Princess Victoria Melita of Saxe-Coburg and Gotha

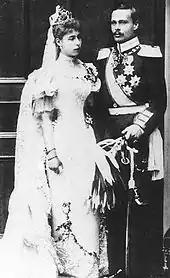
Victoria and Ernest at their wedding in 1894

Eventually, Victoria and Ernest bowed to their families' pressure and married on 19 April 1894 at Schloss Ehrenburg in Coburg. The wedding was a large affair, with most of the royal families of Europe attending, including Victoria Melita's grandmother Queen Victoria, her aunt Empress Frederick of Germany, her cousin Kaiser Wilhelm II and her uncle Albert Edward, Prince of Wales. Victoria became Grand Duchess of Hesse and by Rhine, Ernest having ascended the throne in 1892. Together Victoria and Ernst had two children, a daughter, Princess Elisabeth of Hesse and by Rhine, who they nicknamed Ella, born on 11 March 1895, and a stillborn son, born on 25 May 1900.